Henry Lucy

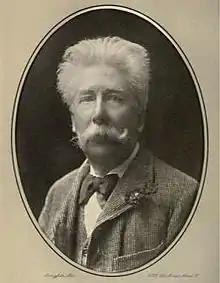
Lucy in 1908

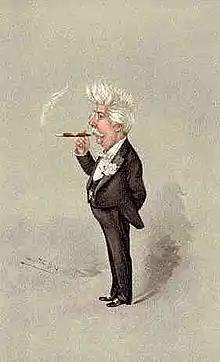
Caricature of Henry Lucy, by Leslie Ward, 1905

Henry Lucy was born in Crosby, near Liverpool in 1842, the son of Robert Lucy, a rose-engine turner in the watch trade, and his wife, Margaret Ellen Kemp. He was baptised, William Henry on 23 April 1843 at St. Michael's Church, Crosby. While he was still an infant the family removed to Everton, Liverpool, where he attended the private Crescent School until August 1856; thereafter until 1864 he was junior clerk to Robert Smith, hide merchant, of Redcross Street, Liverpool.